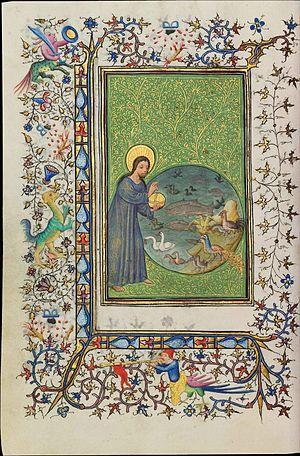
Dieu crée les oiseaux et les poissons. Heures dites de Joseph Bonaparte.
Les Maîtres aux rinceaux d'or ou groupe aux rinceaux d'or sont un groupe d'enlumineurs actifs entre 1415 et 1455. Il correspond à un style plus qu'à un atelier, qui se développe principalement à Bruges mais aussi dans d'autres villes de Flandre dans la première moitié du XVᵉ siècle.